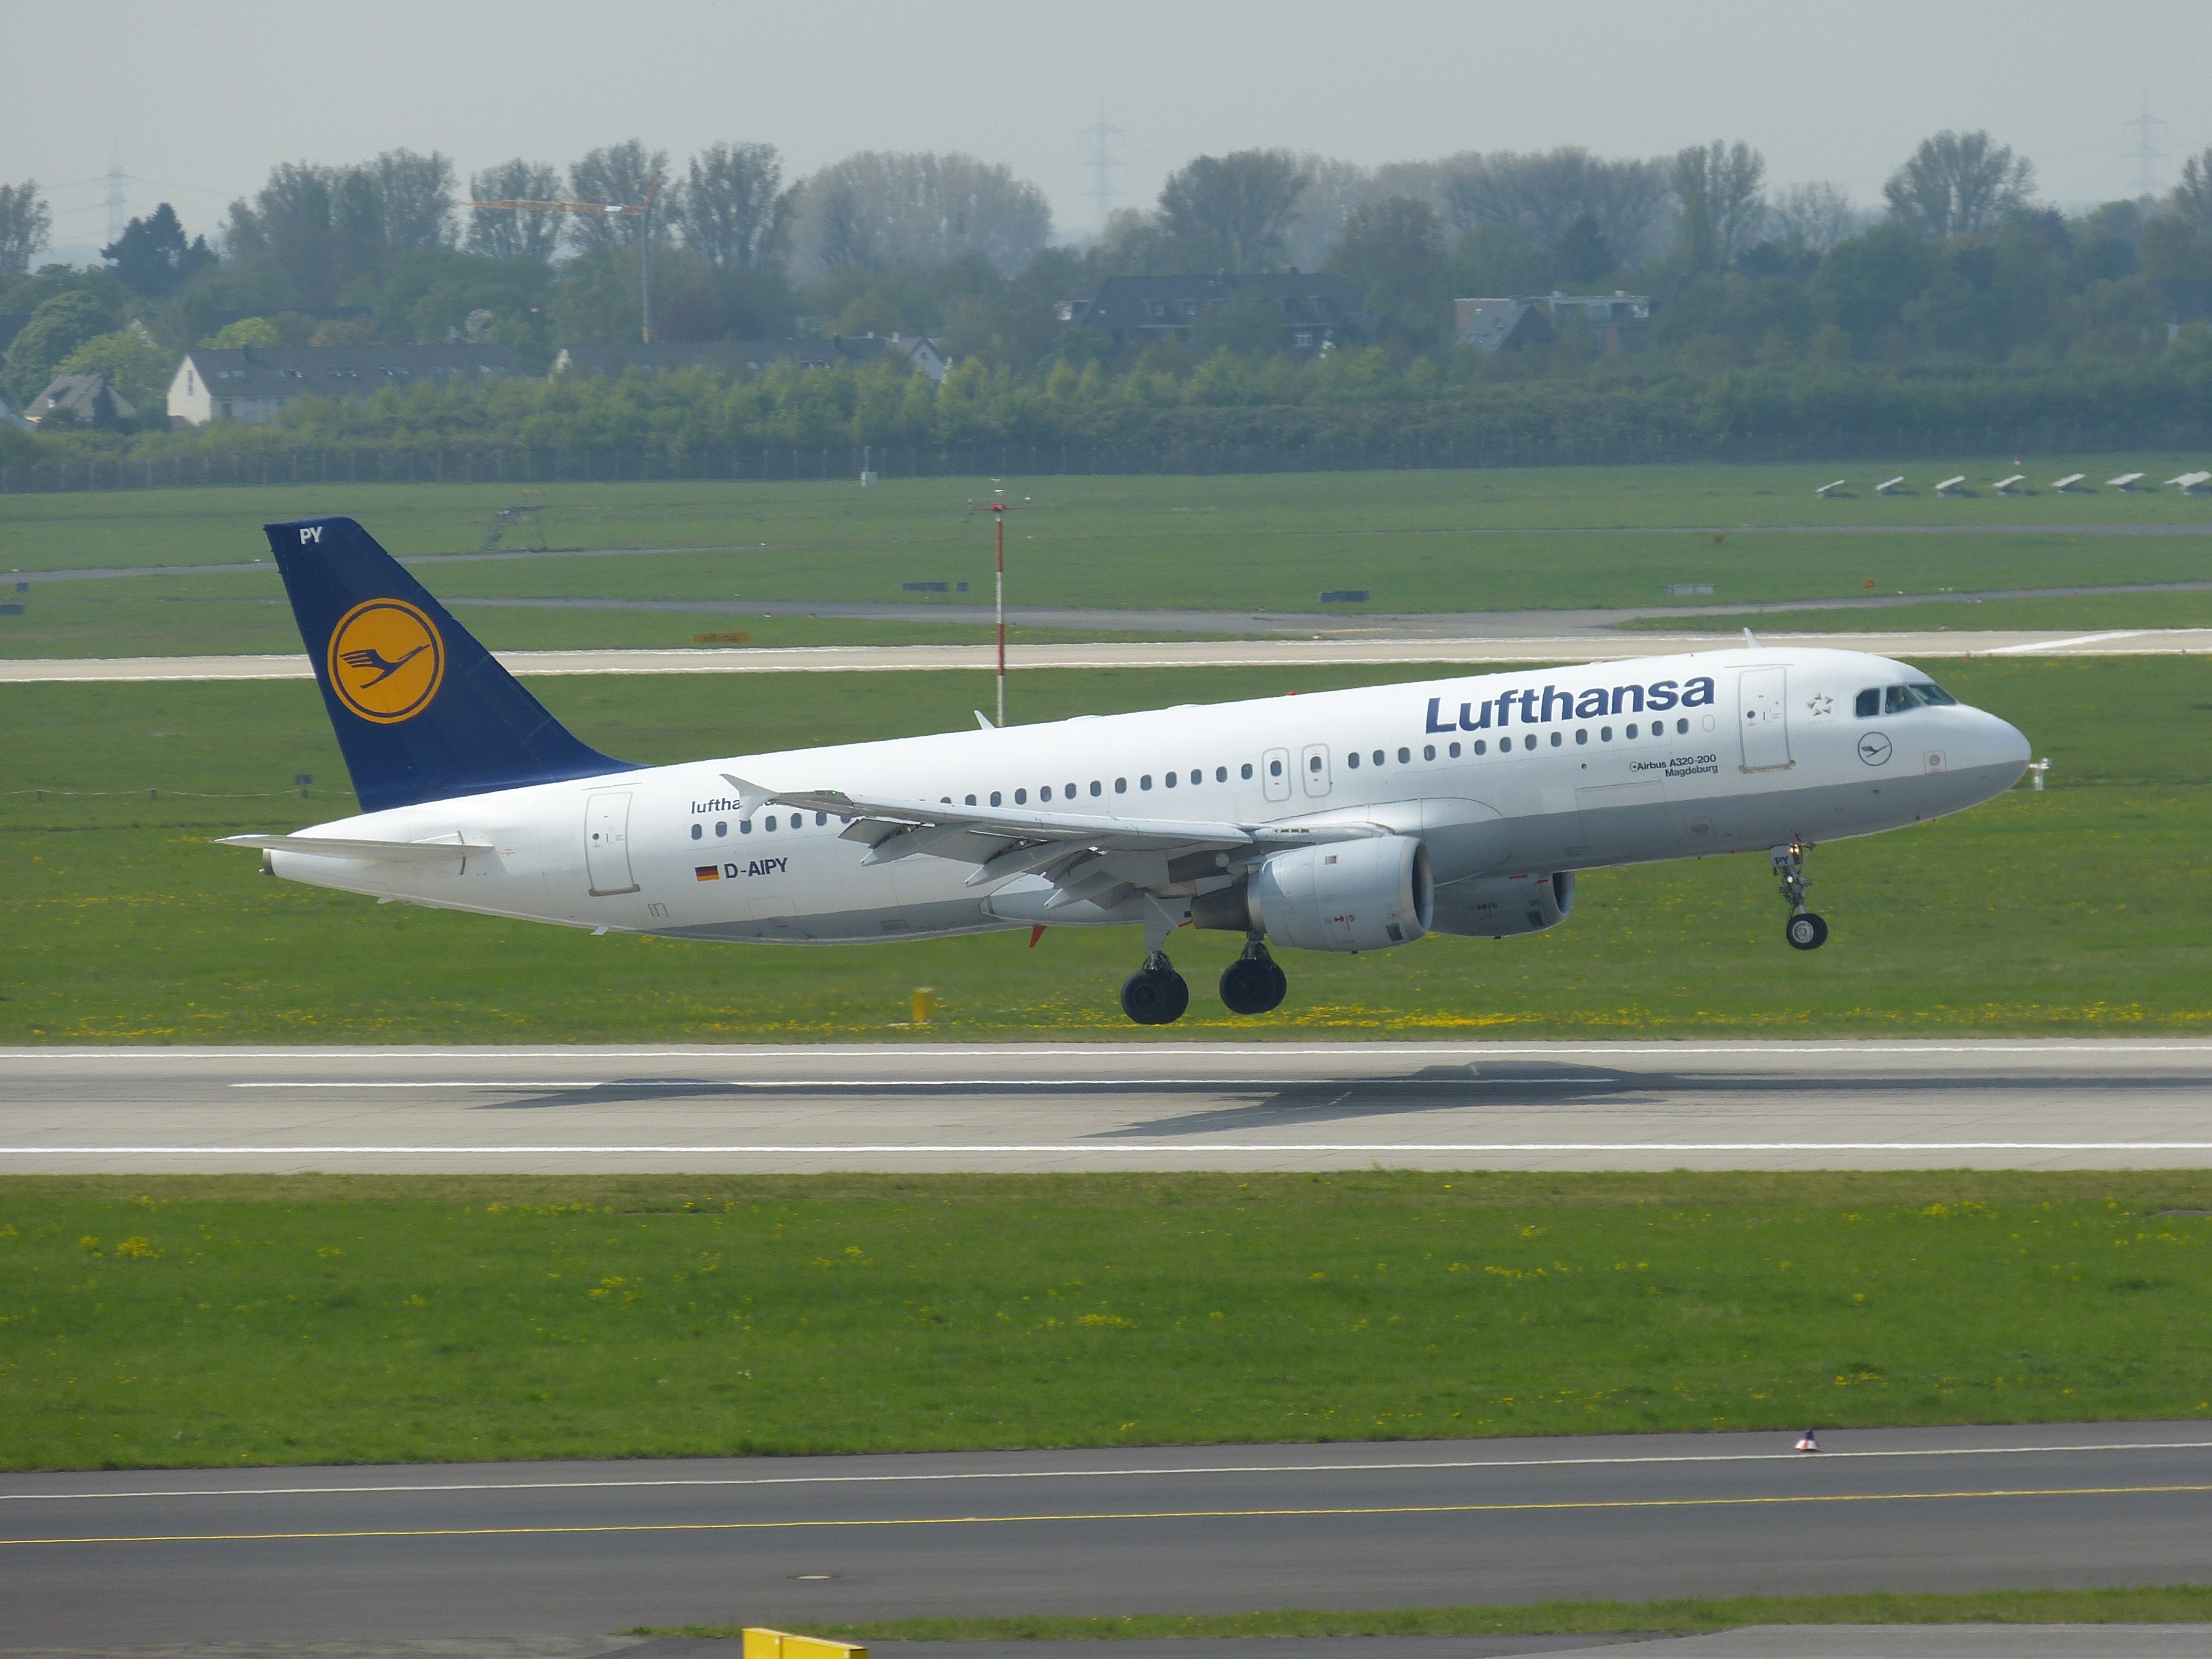
fly, airport, airplane, tarmac, aircraft, vehicle, airline, aviation, flight, tourism, departure, airliner, airbus, takeoff, air traffic, passenger aircraft, dusseldorf, jet aircraft, airbus a330, boeing 777, boeing 767, air travel, boeing 757, atmosphere of earth, wide body aircraft, narrow body aircraft, airbus a320 family, aviation land landing